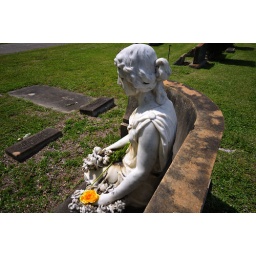
yellow flower lady in waiting